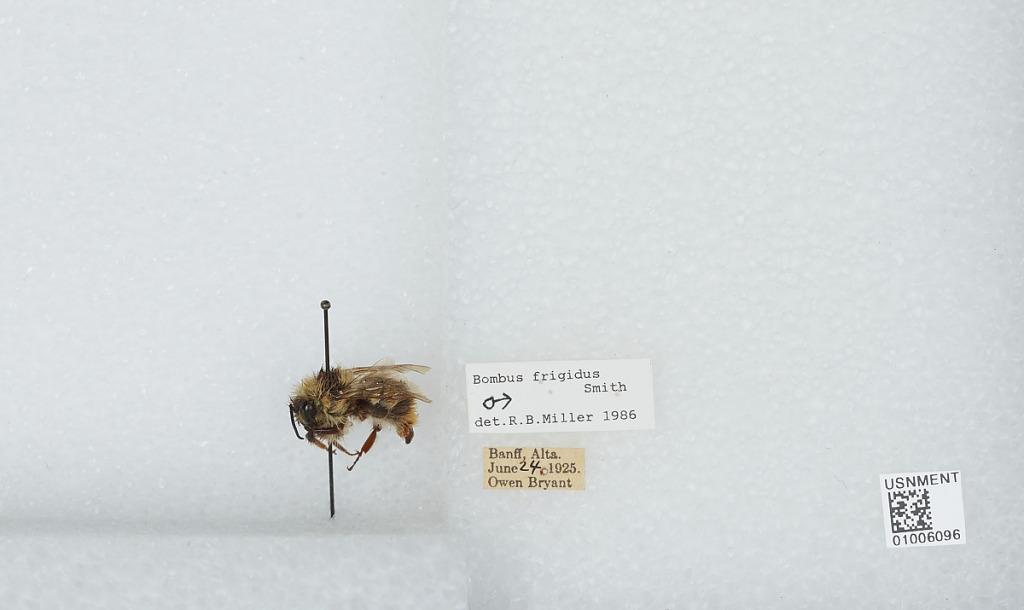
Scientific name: Bombus (Pyrobombus) frigidus Smith
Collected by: O. Bryant
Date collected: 1925-6-24
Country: Canada
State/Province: Alberta
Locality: Banff
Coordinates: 51.1781, -115.572
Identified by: Miller, R. B.